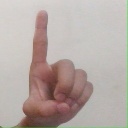
अक्षर: ड